Ratification of the United States Constitution by Rhode Island

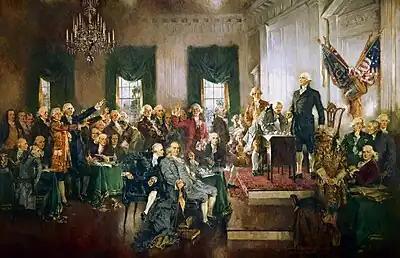
"Scene at the Signing of the Constitution of the United States", a 1940 painting by Howard Chandler Christy depicting the 1787 event. No representatives from Rhode Island are shown in this painting, as the state refused to send a delegation.

The ratification of the United States Constitution by Rhode Island in 1790 was a controversial process which occurred only after the United States threatened a trade embargo against Rhode Island for non-compliance.